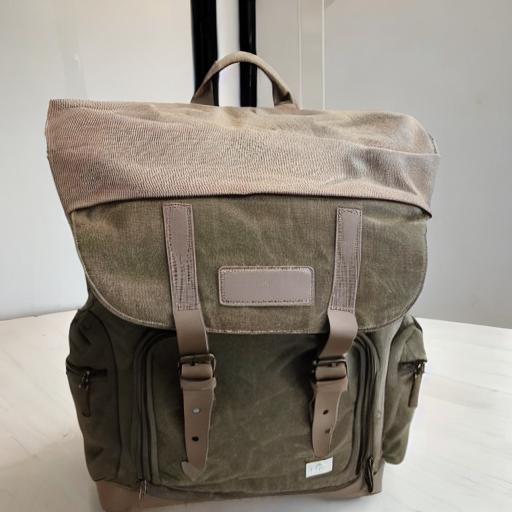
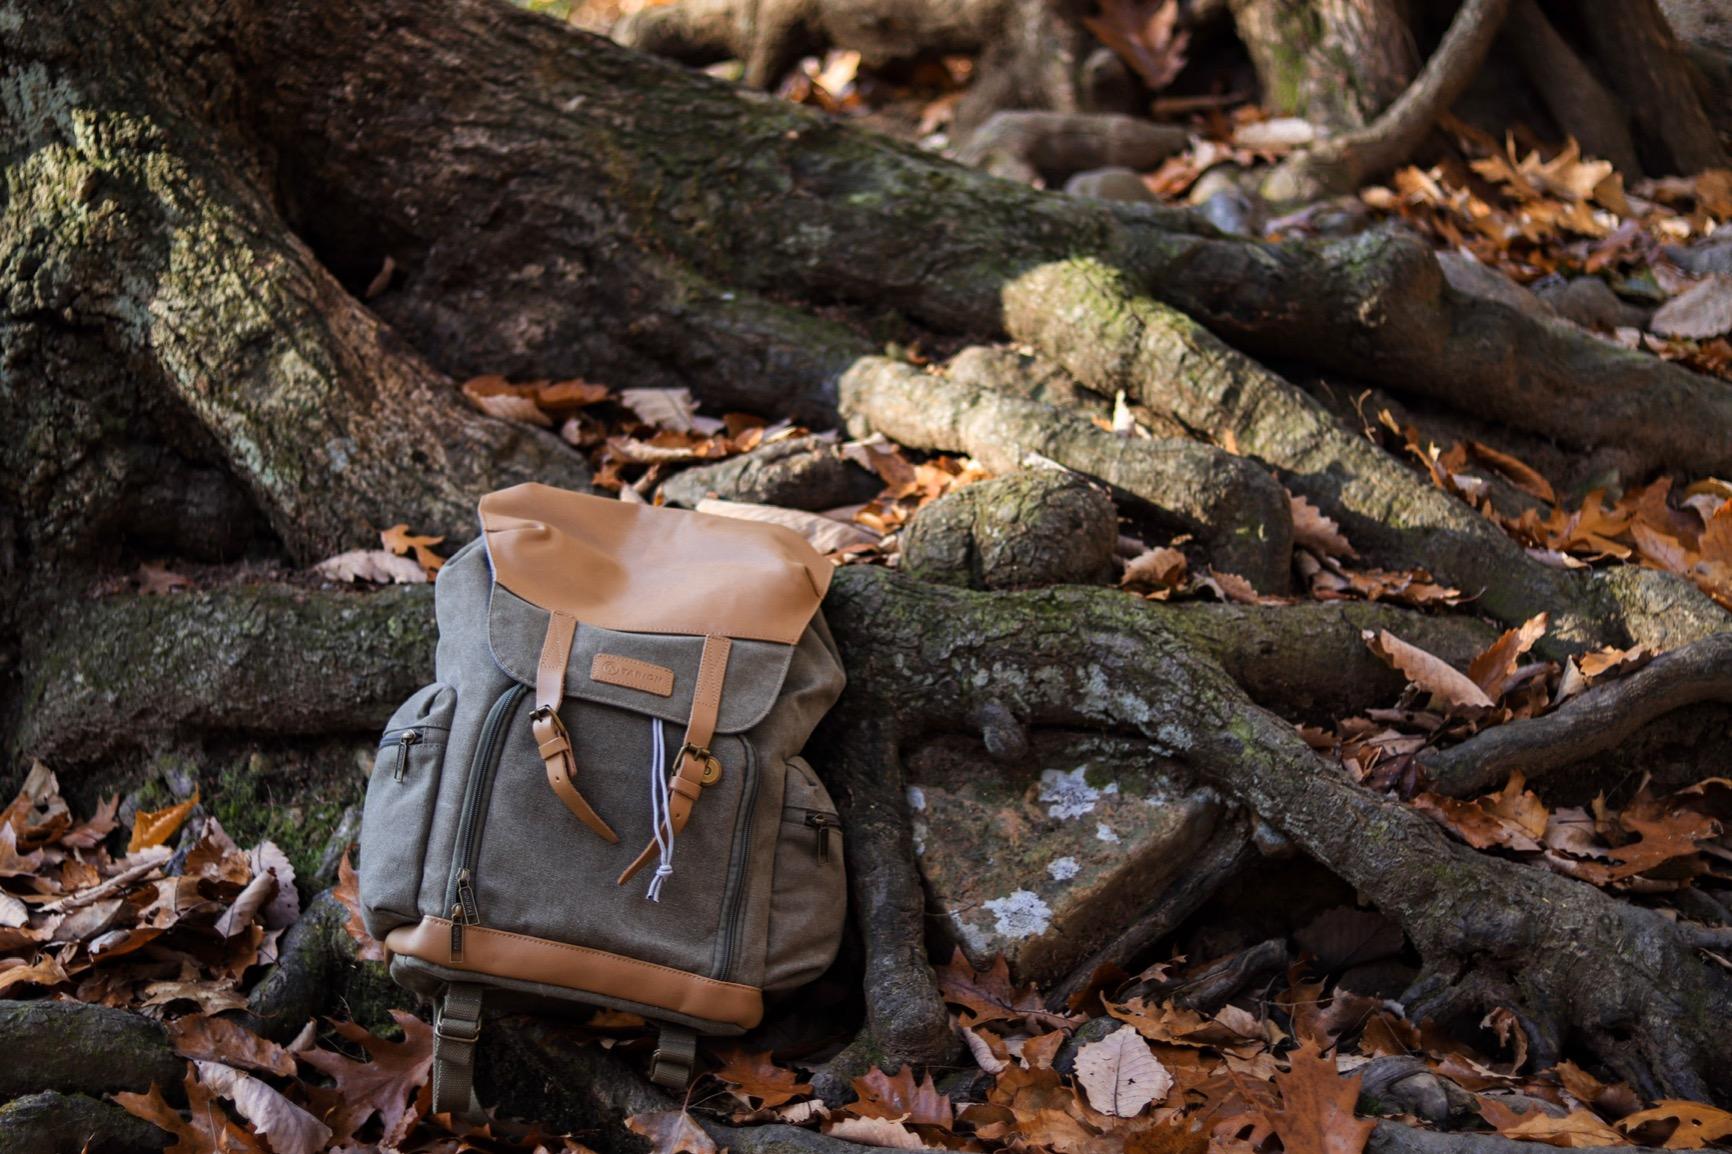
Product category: bag
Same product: no